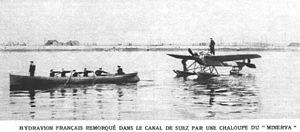
Hydravion français remorqué sur le canal de Suez et engagé pour la défense du secteur contre les Turcs. Photographie publiée par l'hebdomadaire Le Miroir le 28 mars 1915.
En 1789, avec 80 vaisseaux, 80 frégates, 120 bâtiments légers, 80 000 inscrits maritimes et plus de 1 600 officiers, la marine française est la deuxième du monde. Cette forme d’apogée, due aux efforts constants du gouvernement de Louis XVI, ne résiste pas à l’épreuve de la Révolution. L’agitation dans les arsenaux désorganise la flotte, alors que les officiers, qui avaient d’abord accueilli favorablement les changements politiques, fuient en masse les violences révolutionnaires à partir de 1792. Lorsque la guerre avec l’Angleterre reprend en 1793, la Marine de la France révolutionnaire n’est guère capable de faire face à la situation et subit défaite sur défaite alors que l’armée de Terre est victorieuse à peu près partout en Europe. L’arrivée de Napoléon au pouvoir, en 1799, ne change rien à la situation malgré une courte période de paix, les tentatives de réorganisation et l’annexion d’arsenaux voisins qui fournissent, un temps, des moyens supplémentaires. Napoléon cherche « son Nelson ». En vain.